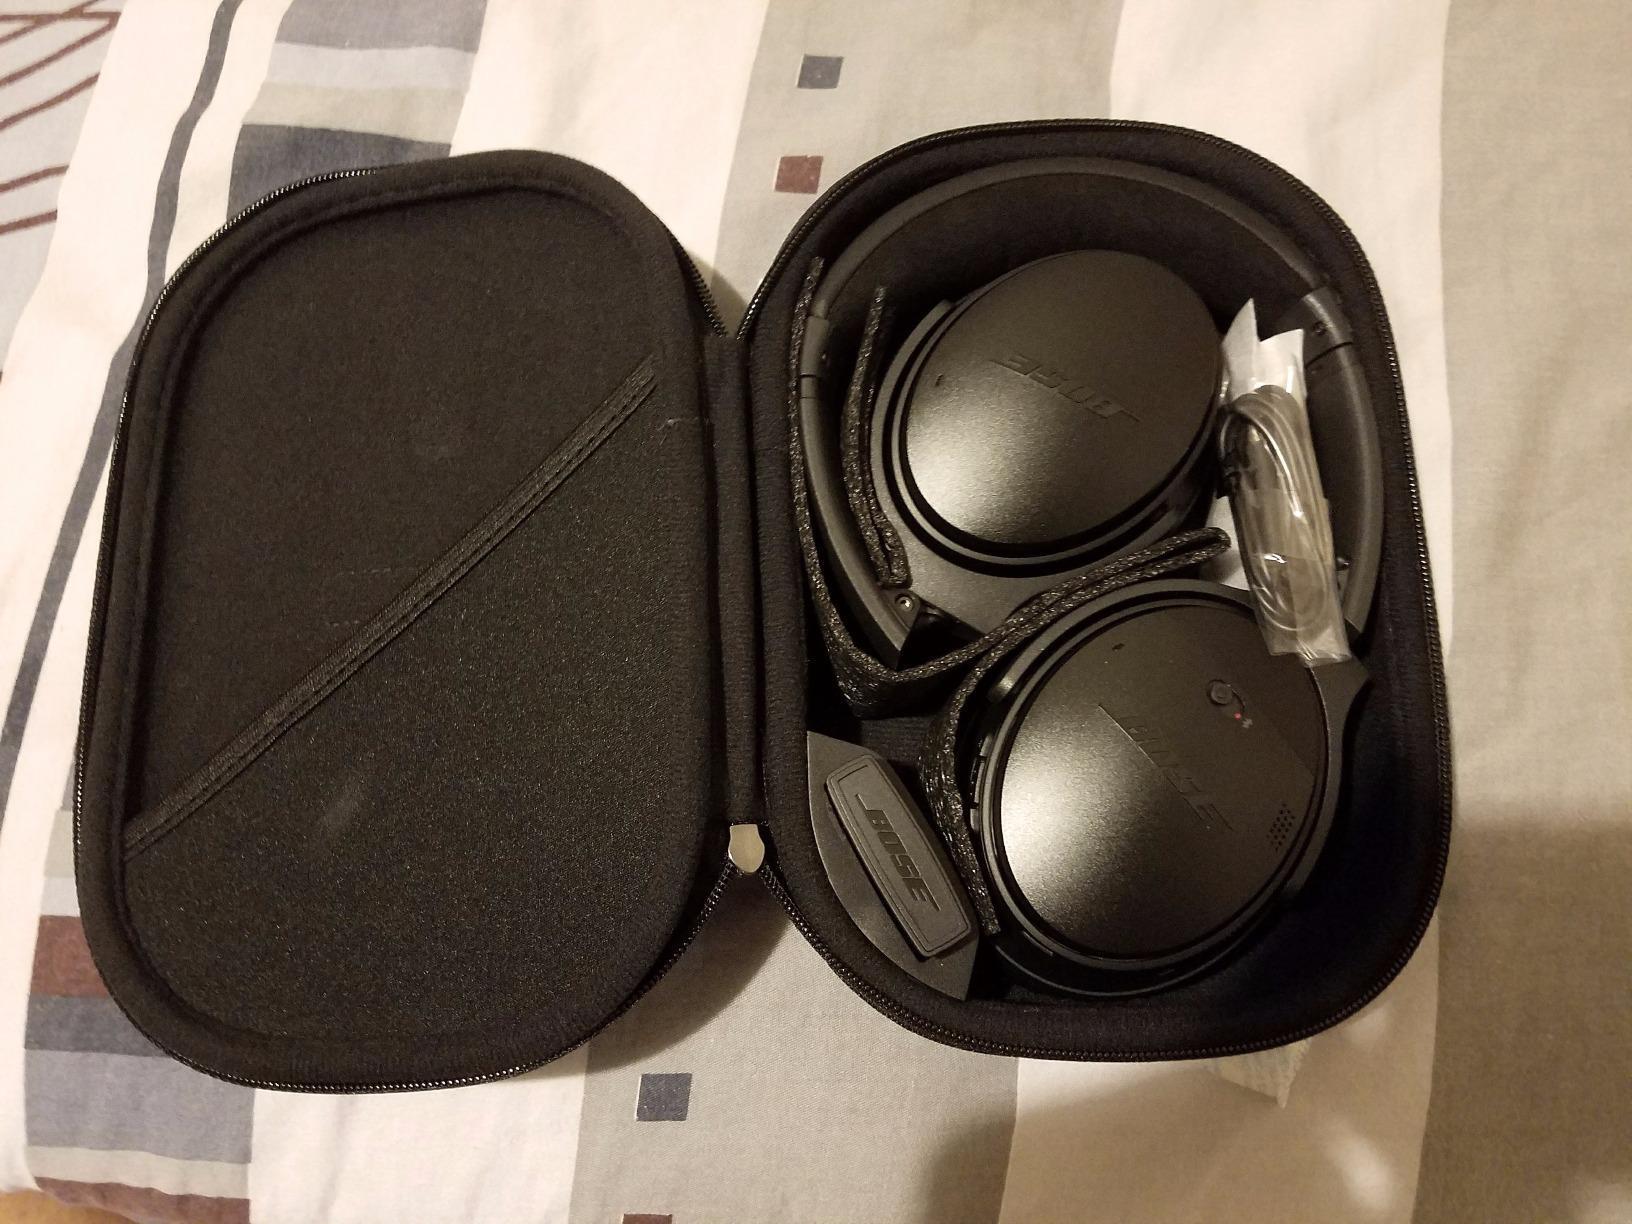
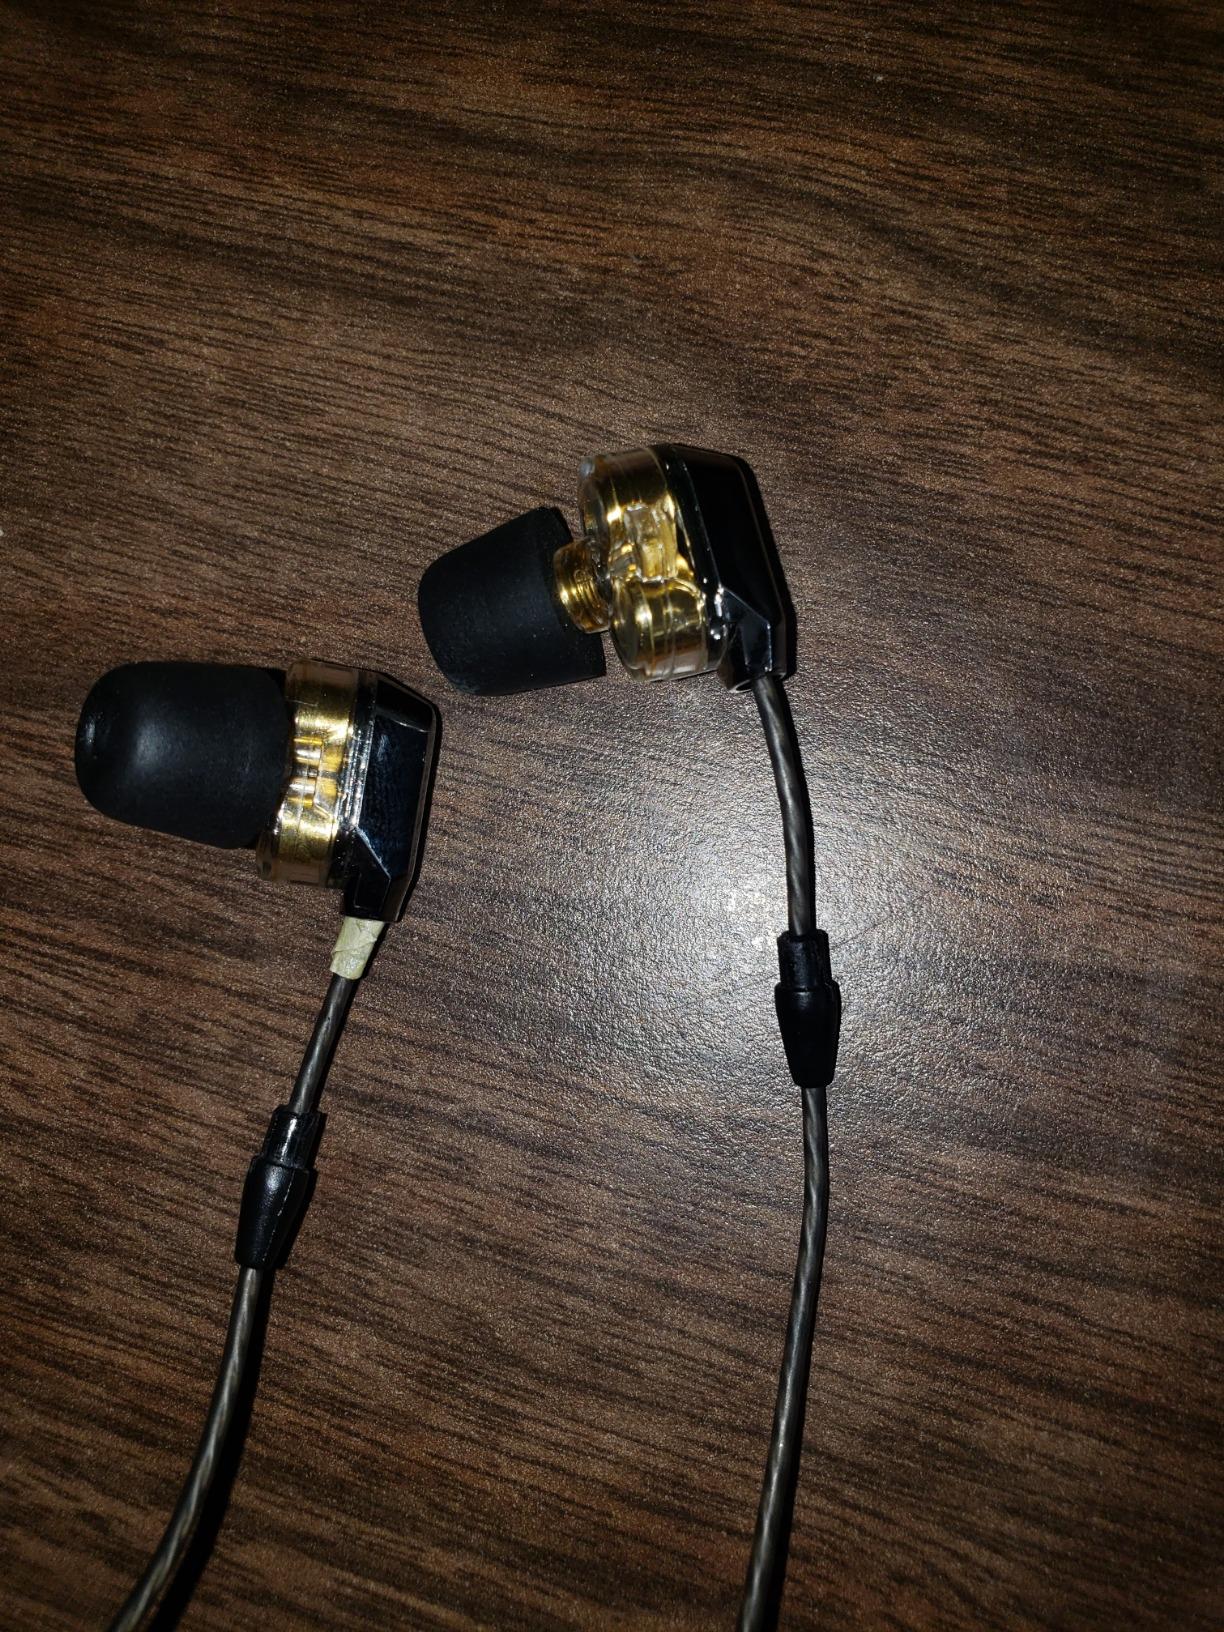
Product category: headphones
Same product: no